Ellis Island Immigrant Hospital

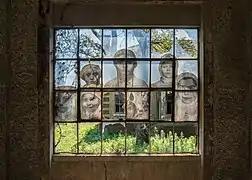
A mural from "Unframed – Ellis Island

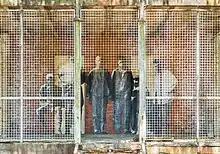
2014 work by JR at Ellis Island

In 2014, "Unframed – Ellis Island", an art installation by the French street artist JR, was installed. The work can be seen as part of the Hard-Hat Tour and includes murals of figures who would have occupied each of the respective hospital buildings.